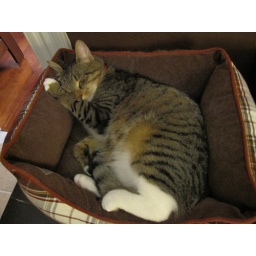
1 $10 dollar cat bed = no more cat up in my grill while I'm trying to work.